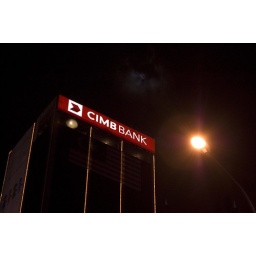
CIMB back under moonlight (if you can see) + street lamp light